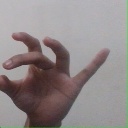
अक्षर: ओ